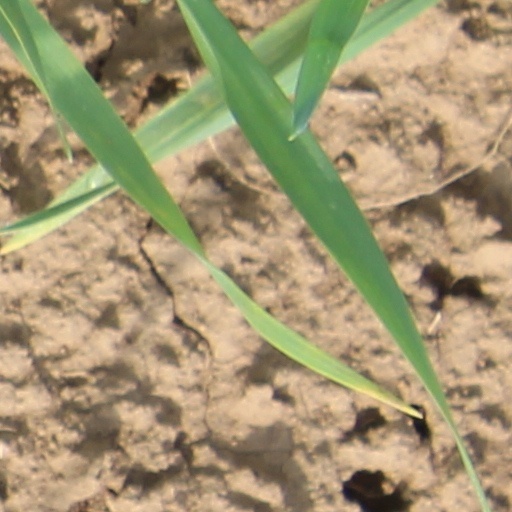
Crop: wheat